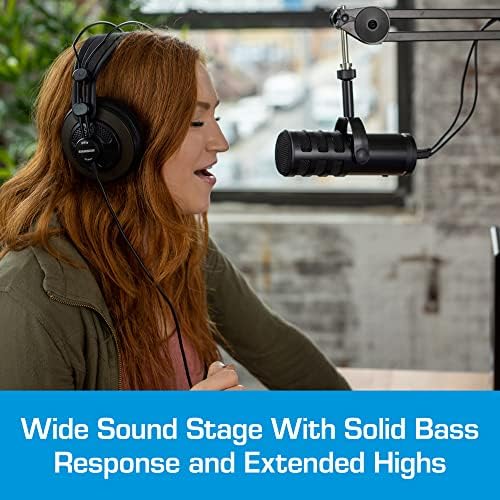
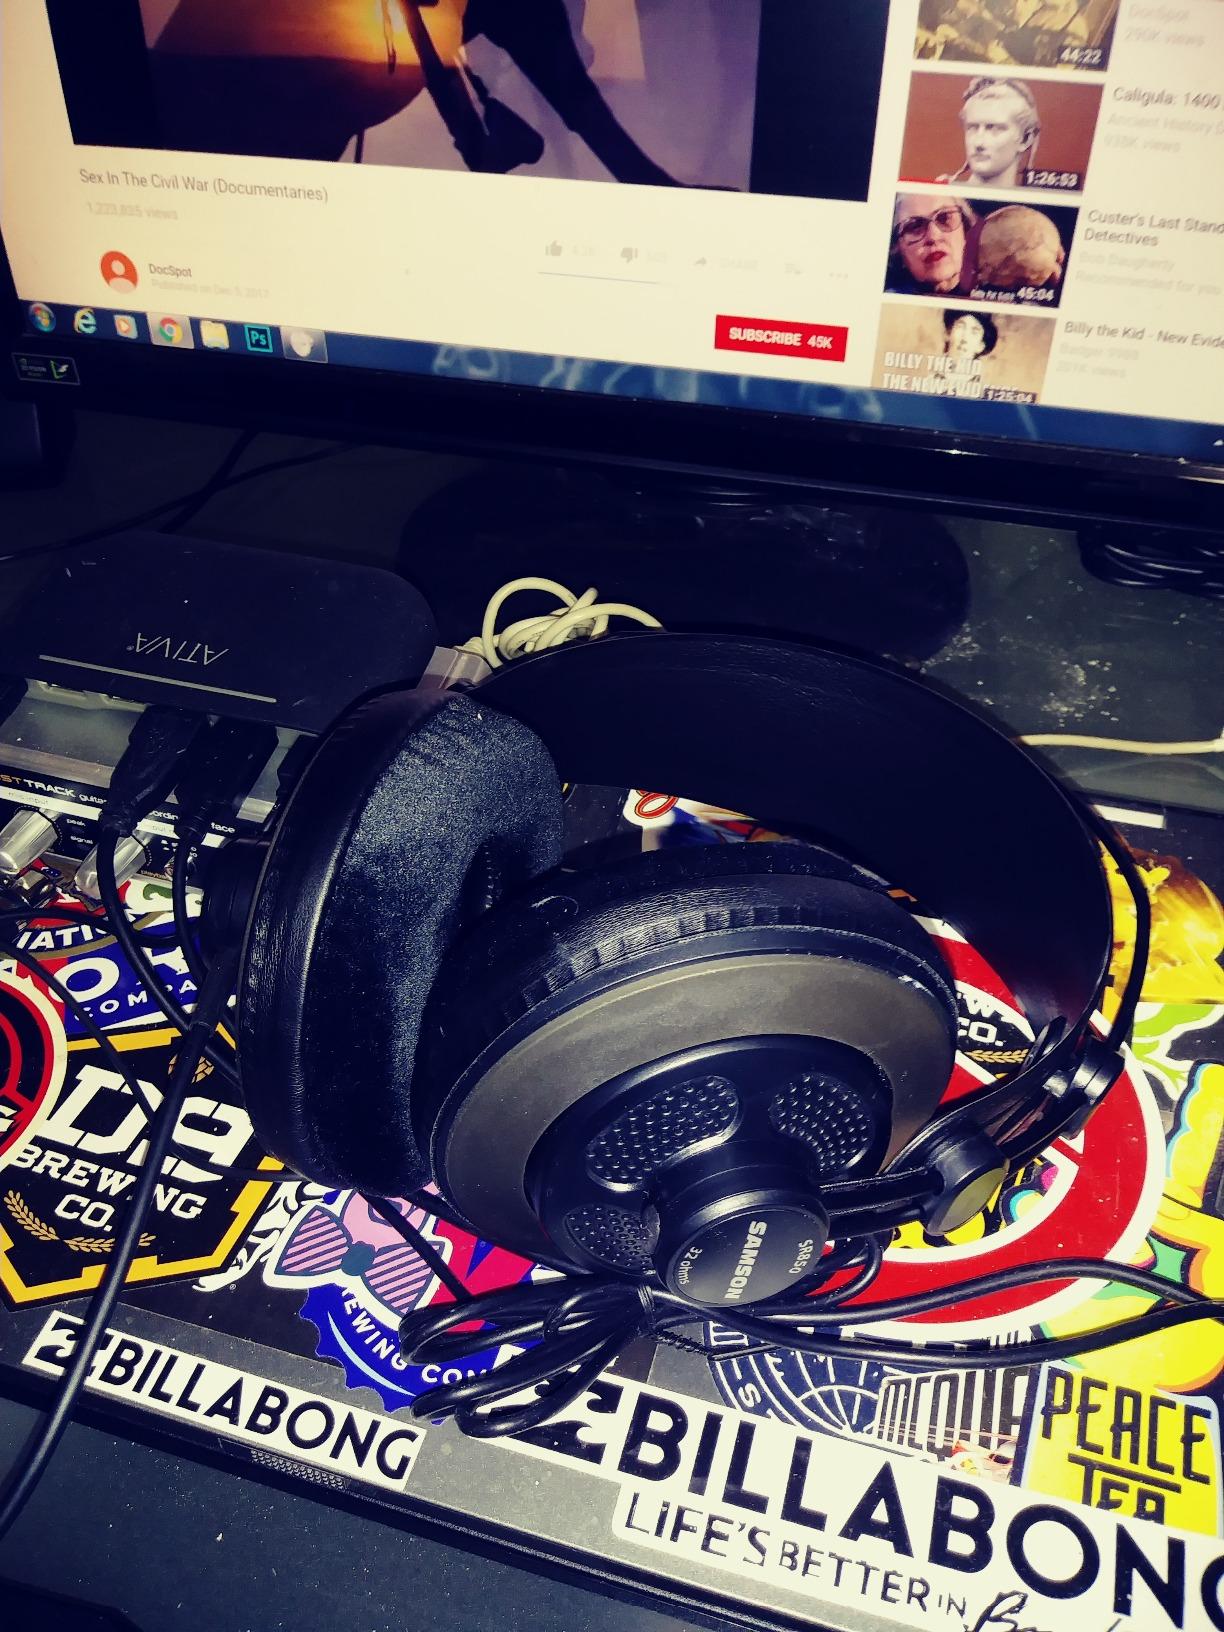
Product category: headphones
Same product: yes